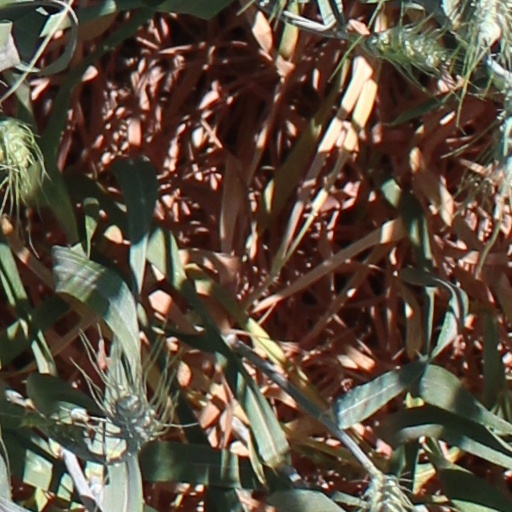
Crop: wheat